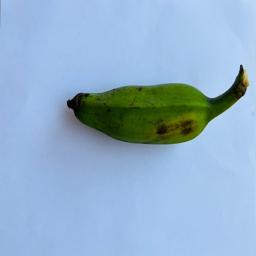
Ripeness: Green